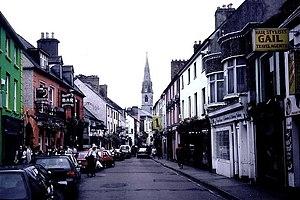
Ennis est une ville du comté de Clare, en République d'Irlande.